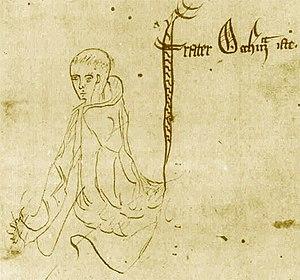
La métaphysique analytique est une branche de la philosophie analytique qui se propose d'étudier le monde, les choses ou les processus en tant qu'ils existent indépendamment de l’expérience sensible que nous en avons, ou de la représentation que nous nous en faisons. Son origine récente, que l'on peut approximativement situer au milieu du XXᵉ siècle, est associée à une renaissance des questions ontologiques et métaphysiques au sein de la philosophie analytique, après son « tournant linguistique ». On parle ainsi parfois de tournant ontologique pour caractériser cette renaissance, qui correspond moins à un rejet des perspectives philosophiques et analytiques sur le langage et l'esprit qu'à une réapparition de questions portant sur la structure du monde, la nature et le nombre des abstractions dont on peut supposer l'existence, la nature de l'esprit et de son interaction avec le monde, ainsi que sur d'autres sujets philosophiques traditionnels concernant la réalité.
Le rasoir d'Ockham ou rasoir d'Occam est un principe de raisonnement philosophique entrant dans les concepts de rationalisme et de nominalisme. Le terme vient de « raser » qui, en philosophie, signifie « éliminer des explications improbables d'un phénomène » et du philosophe du XIVᵉ siècle Guillaume d'Ockham.
Guillaume d'Ockham ou Guillaume d'Occam, dit le « Docteur invincible » et le « Vénérable initiateur », est un philosophe, logicien et théologien anglais, membre de l'ordre franciscain, considéré comme le représentant le plus éminent de l'école scolastique nominaliste, principale concurrente des écoles thomiste et scotiste.
L'empirisme désigne un ensemble de théories philosophiques qui font de l'expérience sensible l'origine de toute connaissance ou croyance et de tout plaisir esthétique. L'empirisme s'oppose en particulier à l'innéisme et plus généralement au rationalisme « nativiste » pour lesquels nous disposerions de connaissances, idées ou principes avant toute expérience. L'empirisme est à l'origine de la théorie associationniste de l'esprit en psychologie, qui explique la formation des représentations mentales par la conjonction d'idées simples.
Louis III de Bavière, élu roi des Romains en 1314 puis couronné empereur des Romains sous le nom de Louis IV, régna de 1328 à 1347. Il s'est fermement opposé à la papauté, notamment à Jean XXII.